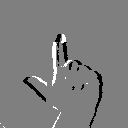
ASL letter: l